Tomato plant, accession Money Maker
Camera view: vertical (180 deg); turntable rotation: 60 degrees
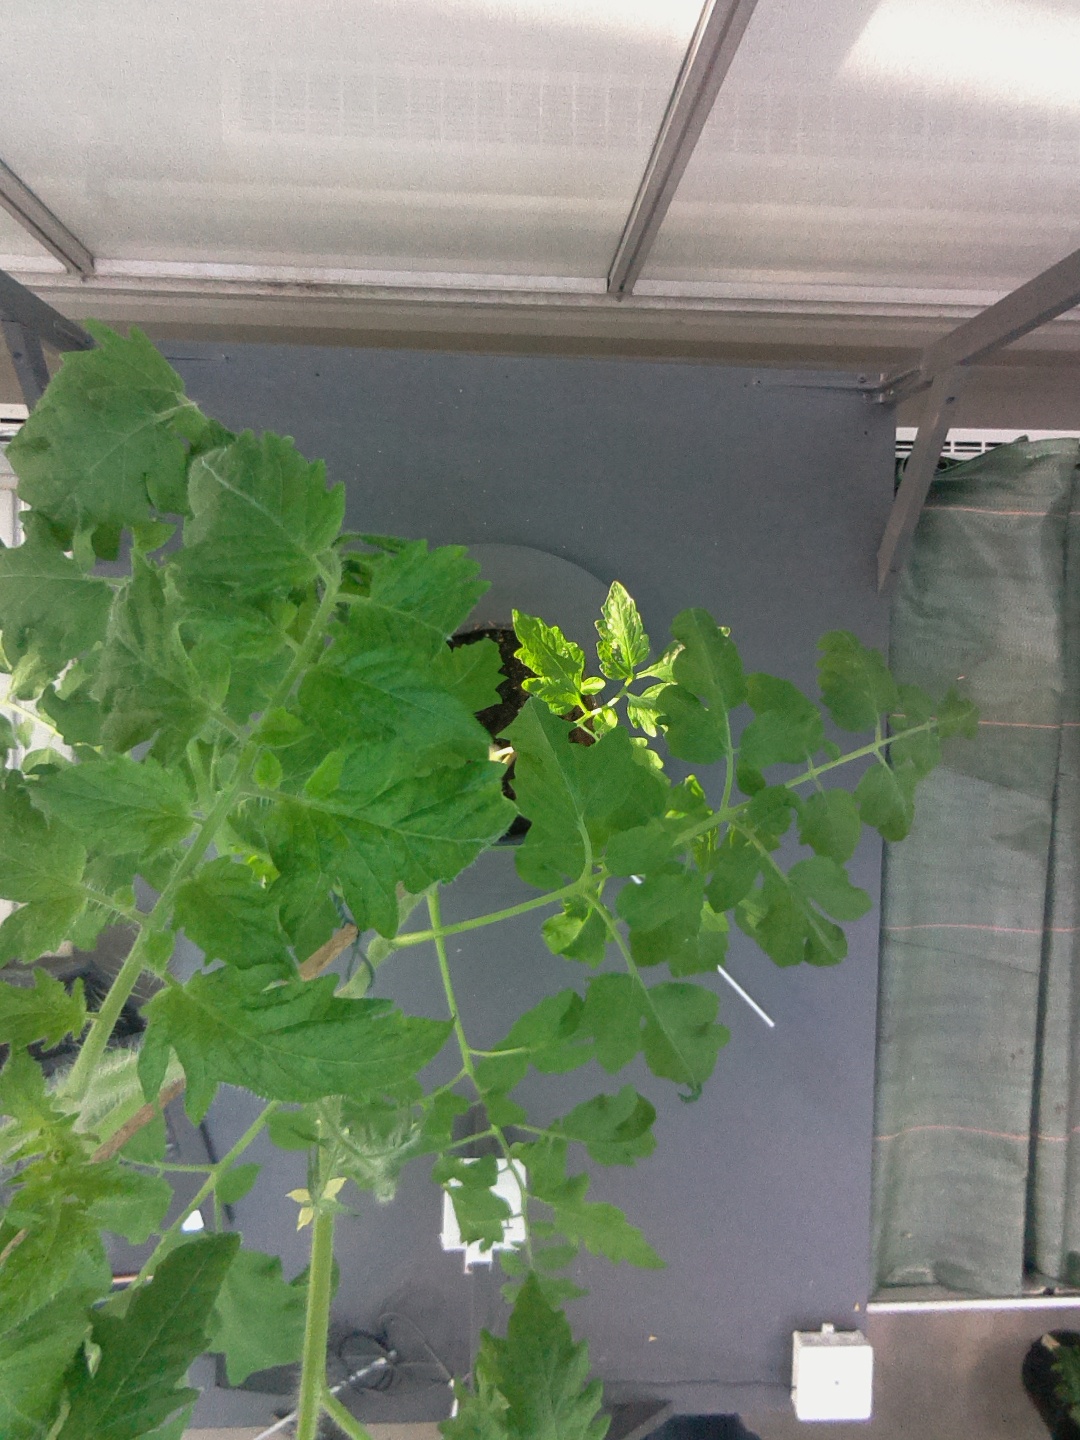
BBCH growth stage 60: First flowers open